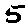
Label: 5